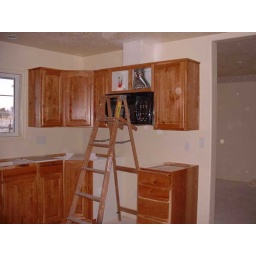
This is the microwave over the stove we're putting in. The vent makes a lot of noise right now!